Thameslink Programme

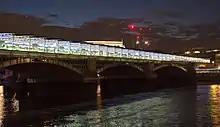
Blackfriars station from the Thames following its renovation

Blackfriars station has been rebuilt to accommodate 12-car trains and to make many other improvements to both the main line and underground stations at the cost of losing one bay road platform. The mainline station remained open during most of this work. The Underground station was closed for almost three years; it reopened on 20 February 2012.